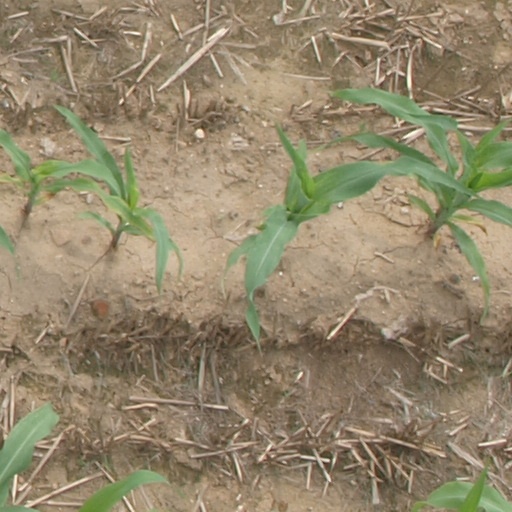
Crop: maize; corn